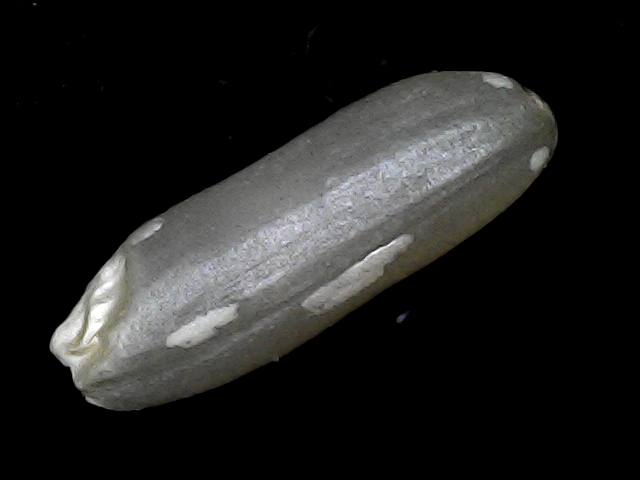
Rice variety: BD85